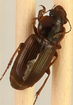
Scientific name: Harpalus amputatus
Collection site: Konza Prairie Agroecosystem NEON (KONA), plot KONA_005